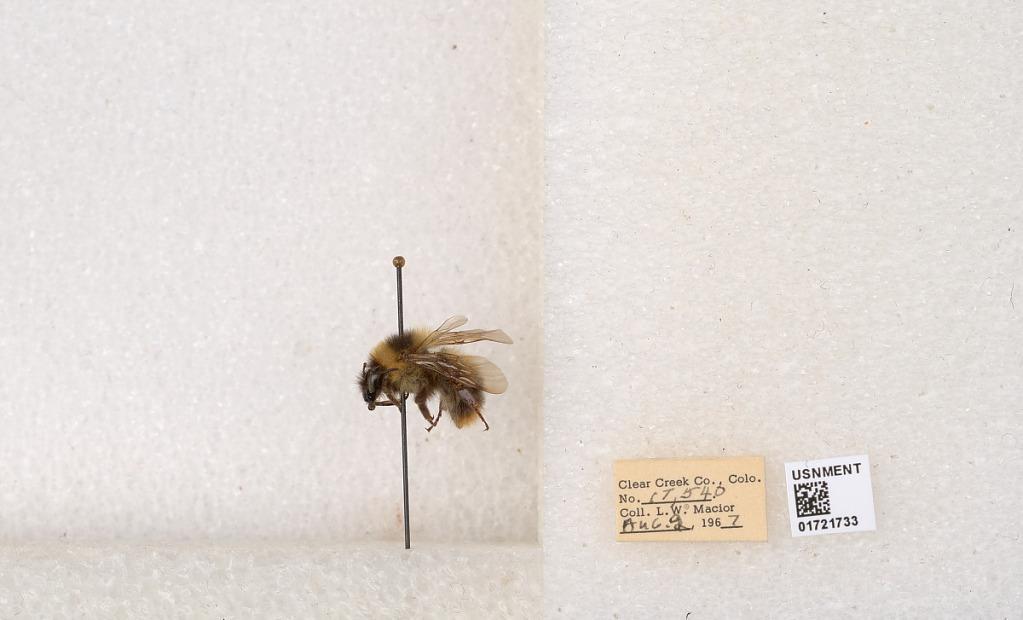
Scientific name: Bombus kirbyellus
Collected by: L. Macior
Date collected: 1967-8-2
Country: United States
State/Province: Colorado
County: Clear Creek
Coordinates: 39.6891, -105.644